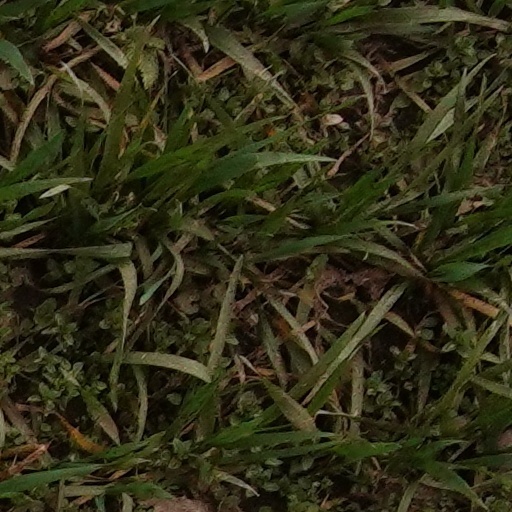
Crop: wheat